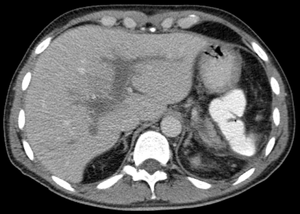
La thrombose de la veine porte est une maladie caractérisée par l'occlusion de la veine porte par un thrombus. Elle peut être aiguë ou chronique, et l'occlusion peut être complète ou non. Elle peut provoquer une hypertension portale.